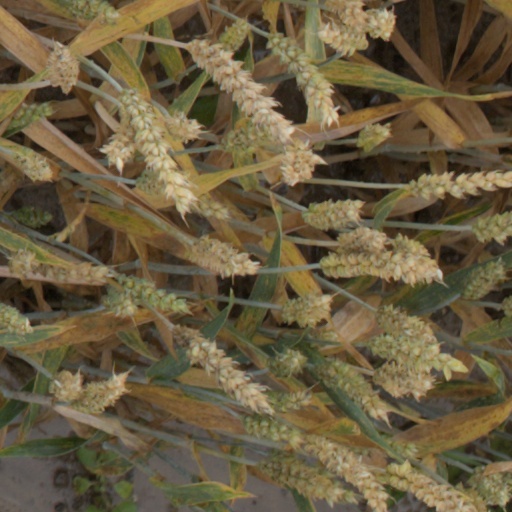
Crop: wheat